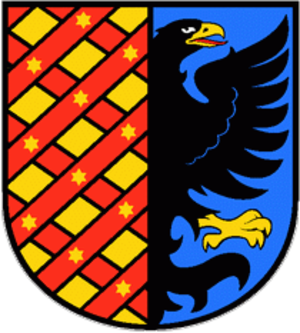
Prostějov
Prostějov er en by i det østlige Tjekkiet med 43.975 indbyggere. Byen ligger i regionen Olomouc.